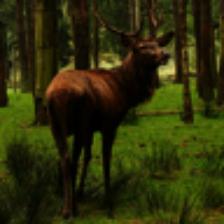
Label: NonHuman